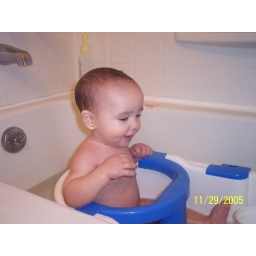
I can sit up in the bath like a big girl